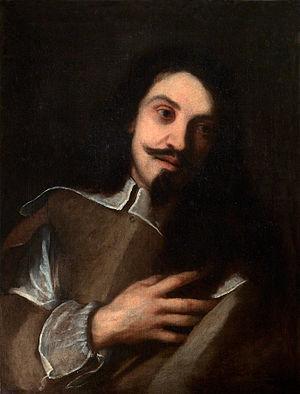
Tiberio Tinelli est un peintre italien du début du baroque, né en 1587 à Venise et mort en 1639, qui a exercé essentiellement comme portraitiste dans sa ville natale, mais a été reconnu à l'étranger.